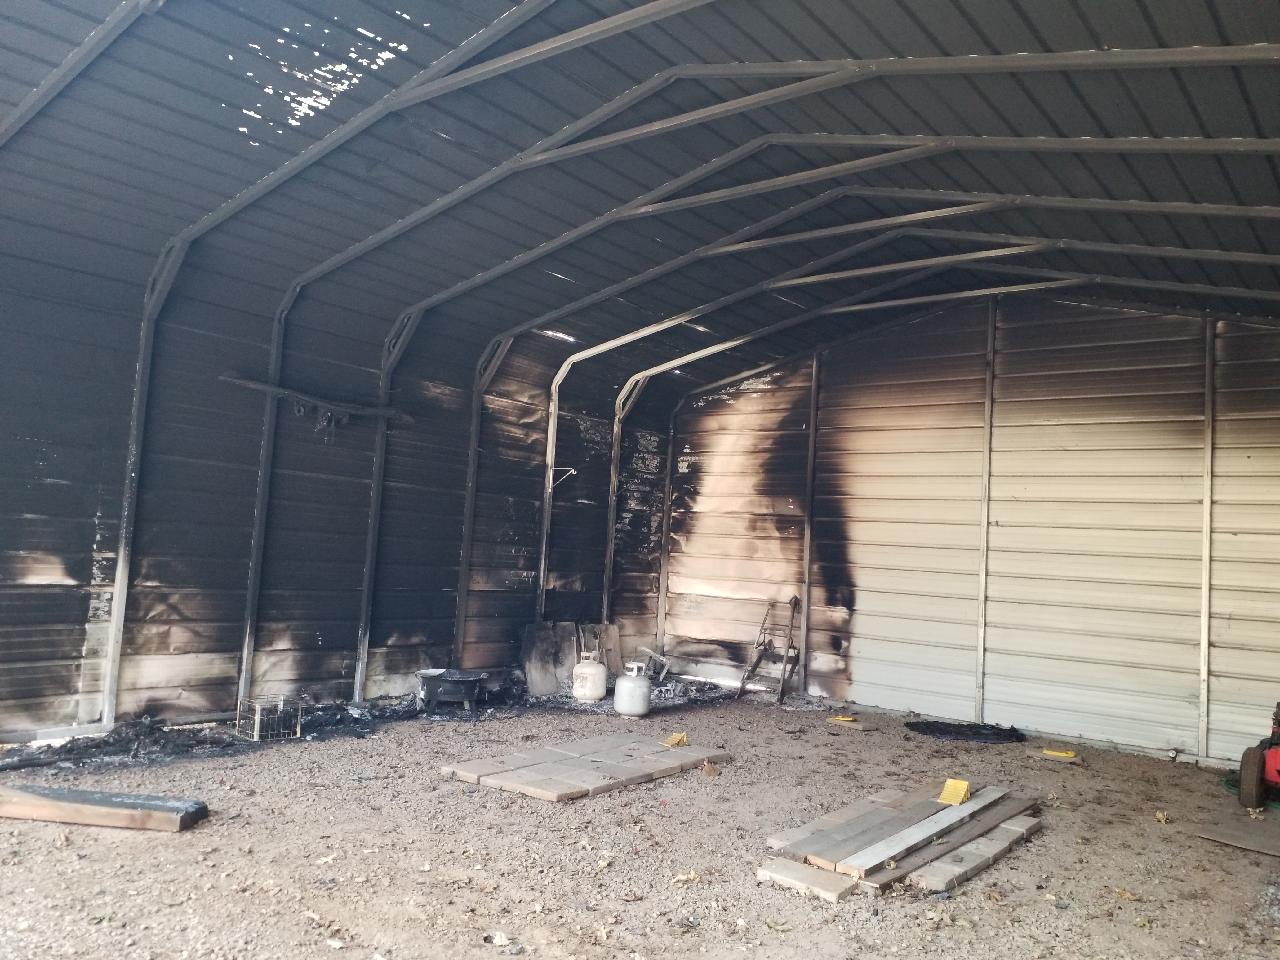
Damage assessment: minor